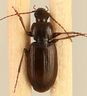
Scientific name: Calathus advena
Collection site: Niwot Ridge NEON (NIWO), plot NIWO_009